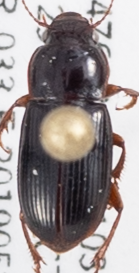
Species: Harpalus desertus
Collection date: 2019-05-29
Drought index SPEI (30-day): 0.828
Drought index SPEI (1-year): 0.95
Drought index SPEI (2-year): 0.086